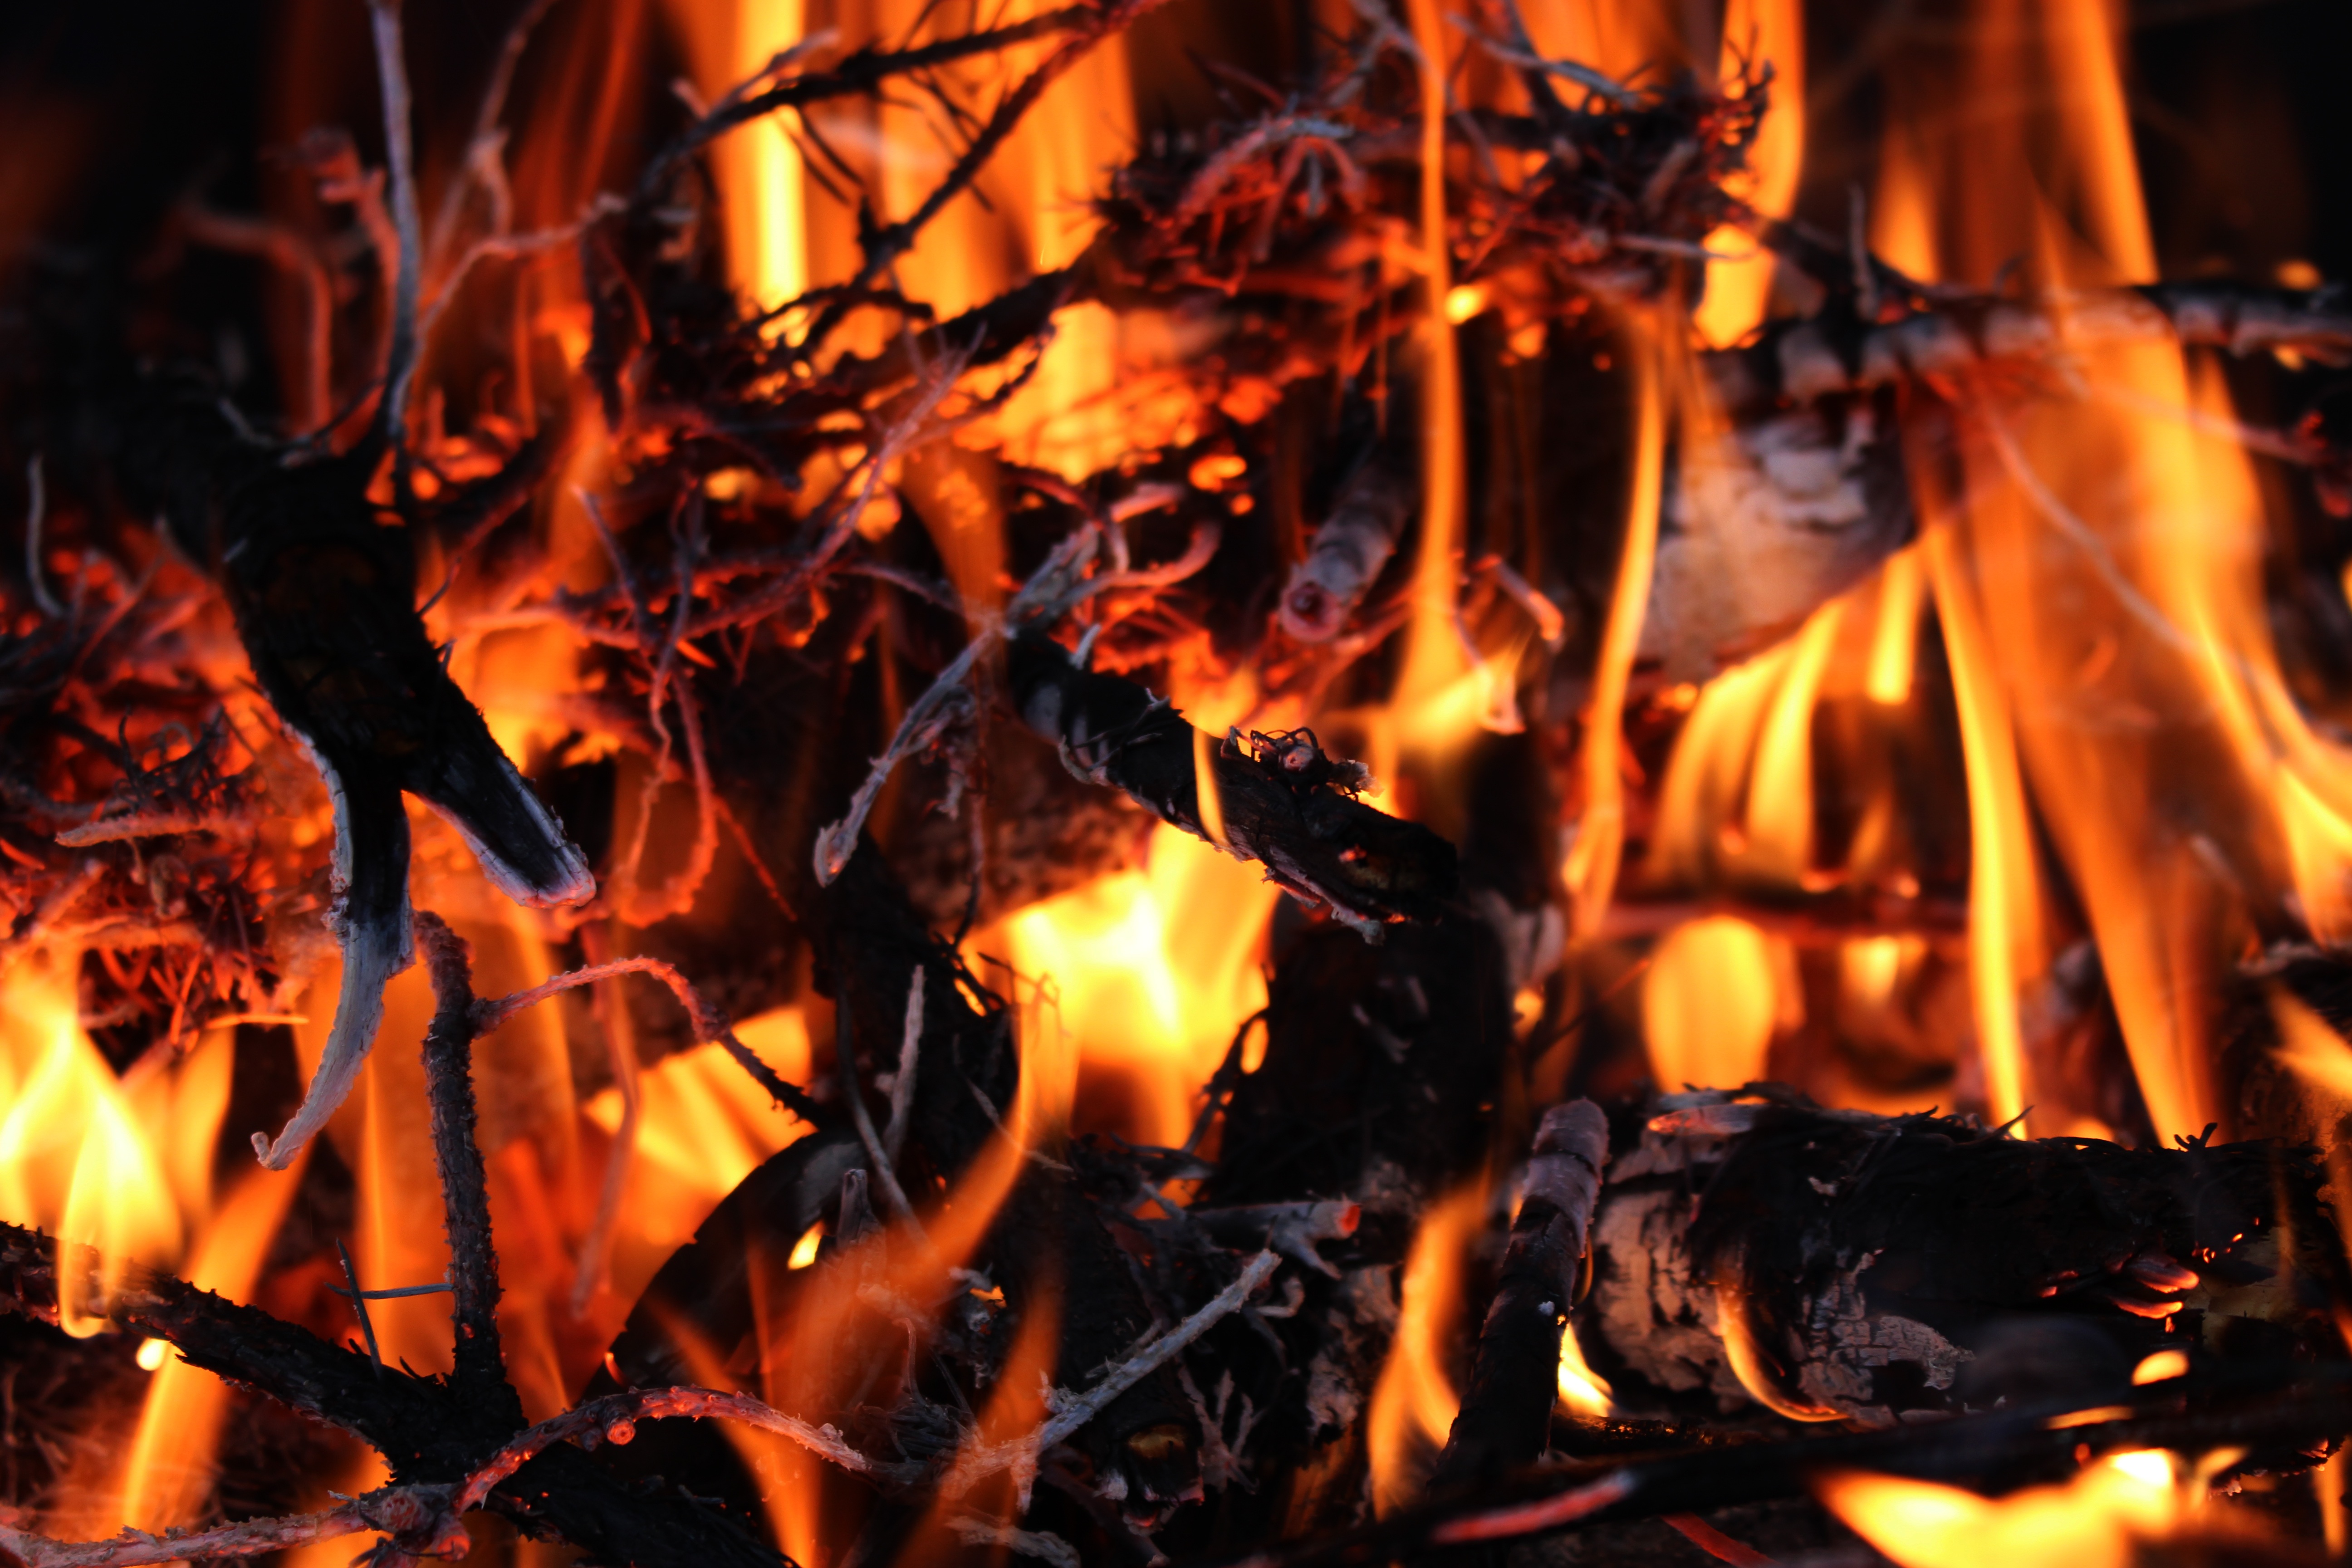
wood, flame, fire, fireplace, ash, campfire, baking, bonfire, heat, burn, burning, flames, toasting